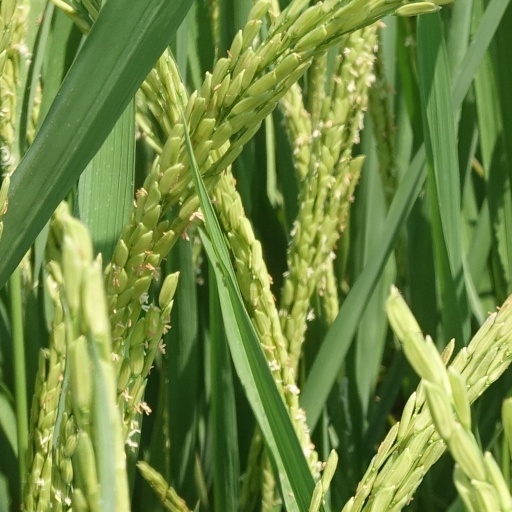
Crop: rice